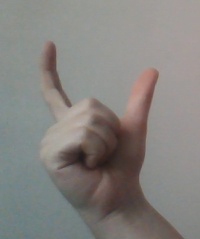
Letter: nun